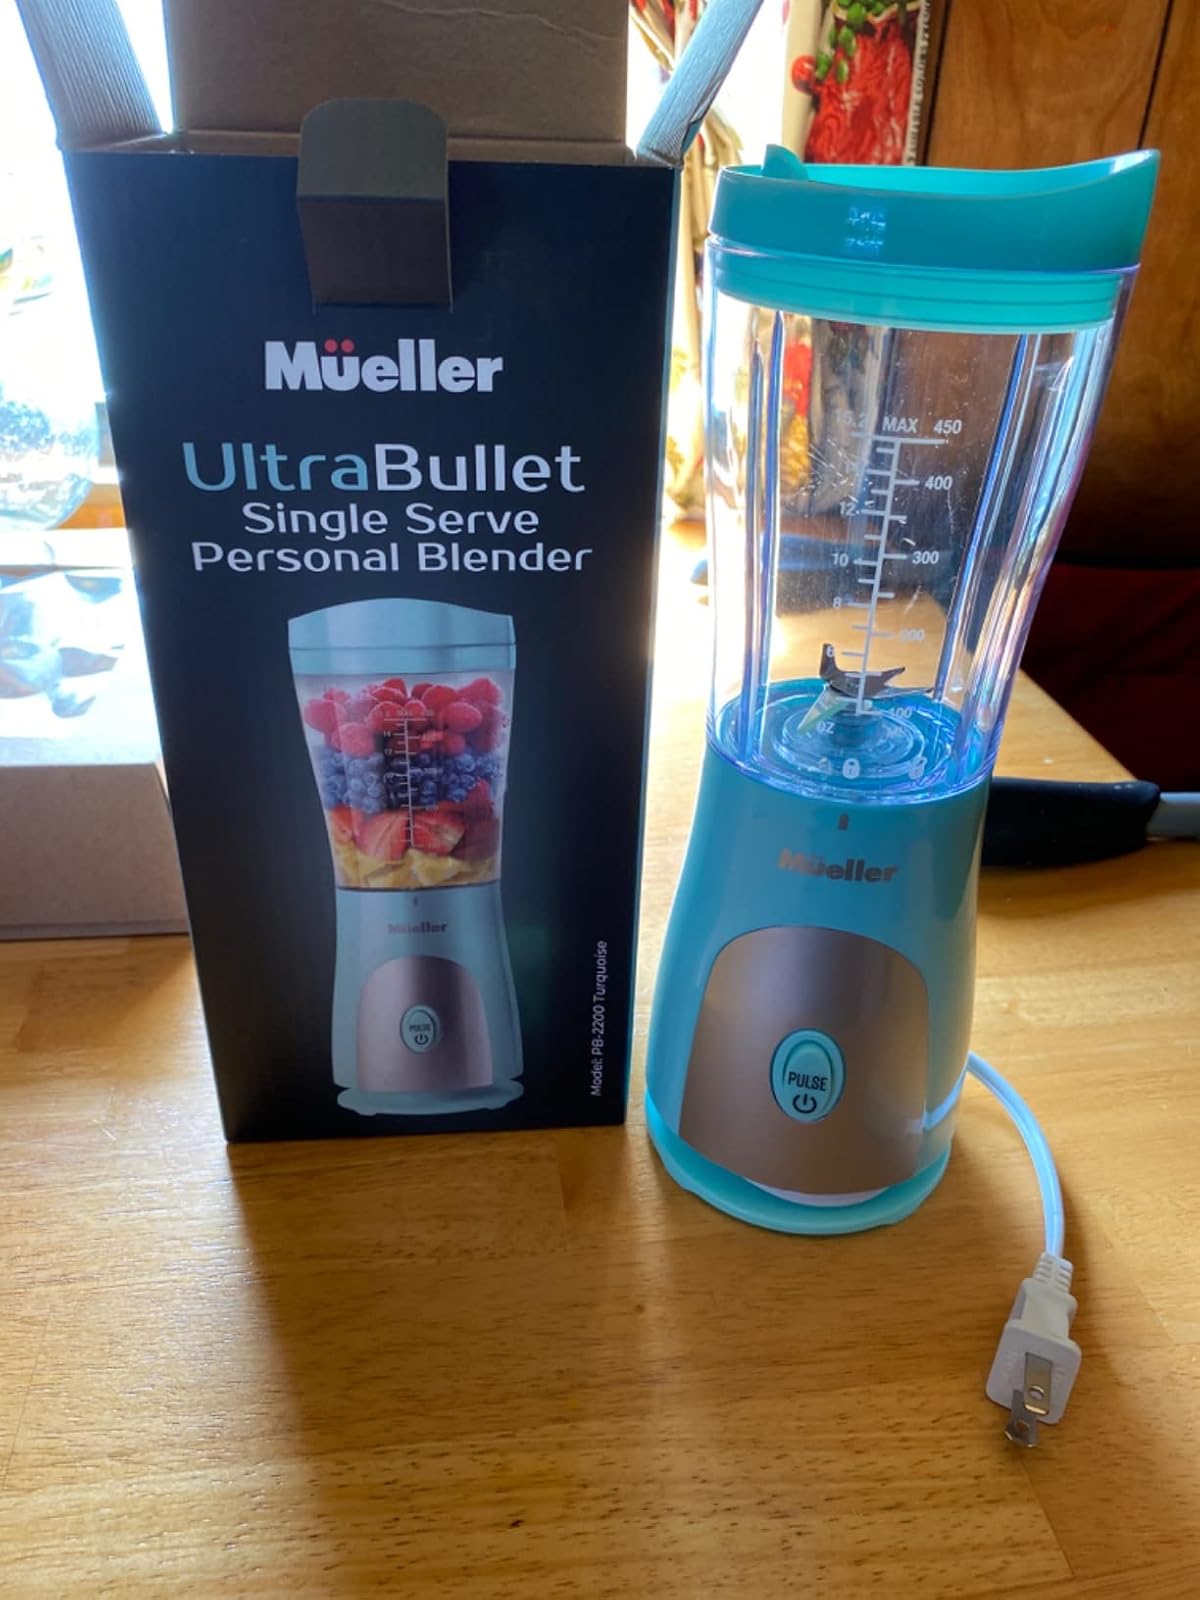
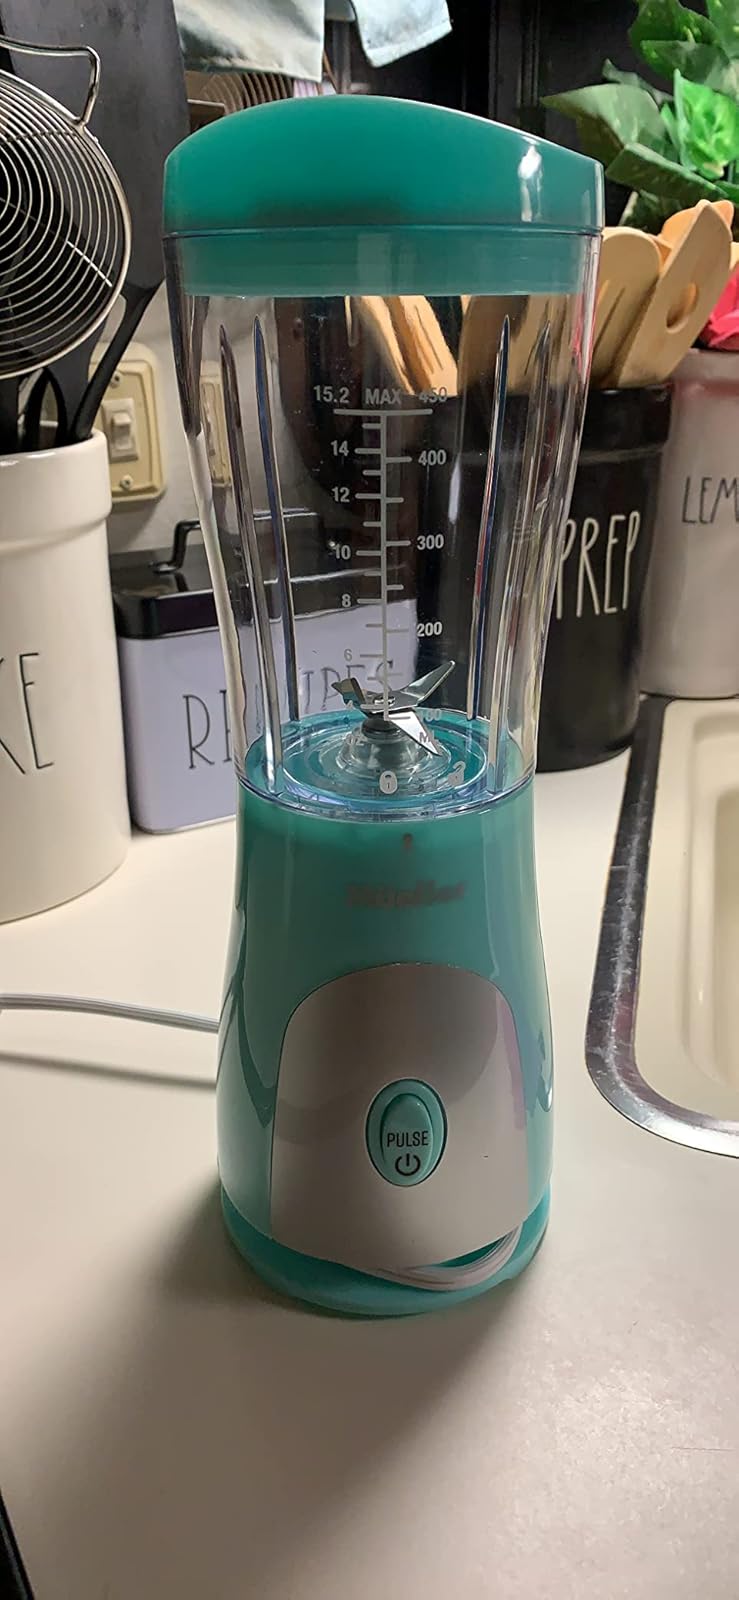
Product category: items_blender
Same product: yes